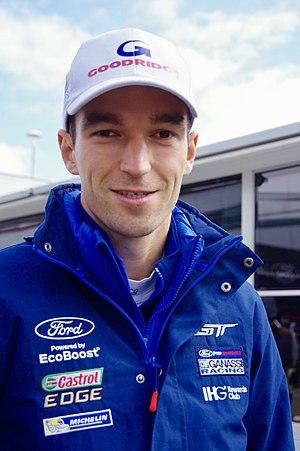
Harry Tincknell, né le 29 octobre 1991 à Exeter, est un pilote automobile britannique pilotant actuellement dans le Championnat du monde d'endurance.